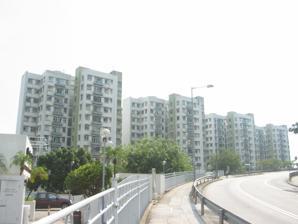
Building: Ching Lai Court
Country: China
Year built: 1981
Ching Lai Court Ching Lai Shopping Centre Ching Lai Court ( Chinese : 清麗苑 ) is a Home Ownership Scheme court in Lai Chi Kok , Kowloon , Hong Kong, located at the junction of Ching Cheung Road and Kwai Chung Road near Princess Margaret Hospital . Although it is situated at the south of Kwai Chung , it administratively belongs to Sham Shui Po District . It has totally seven blocks and a shopping centre built in 1981. Houses Name Type Completion Lai Hang House Non-Standard 1981 Lai Yue House Lai Kin House Lai Tai House Lai Hong House Lai Ning House Lai Sau House References